Dave Nourse

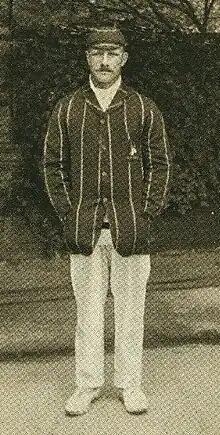

Arthur William "Dave" Nourse (26 January 1878 (some sources say 25 January 1879) – 8 July 1948) was a cricketer who played for Natal, Transvaal, Western Province and South Africa.